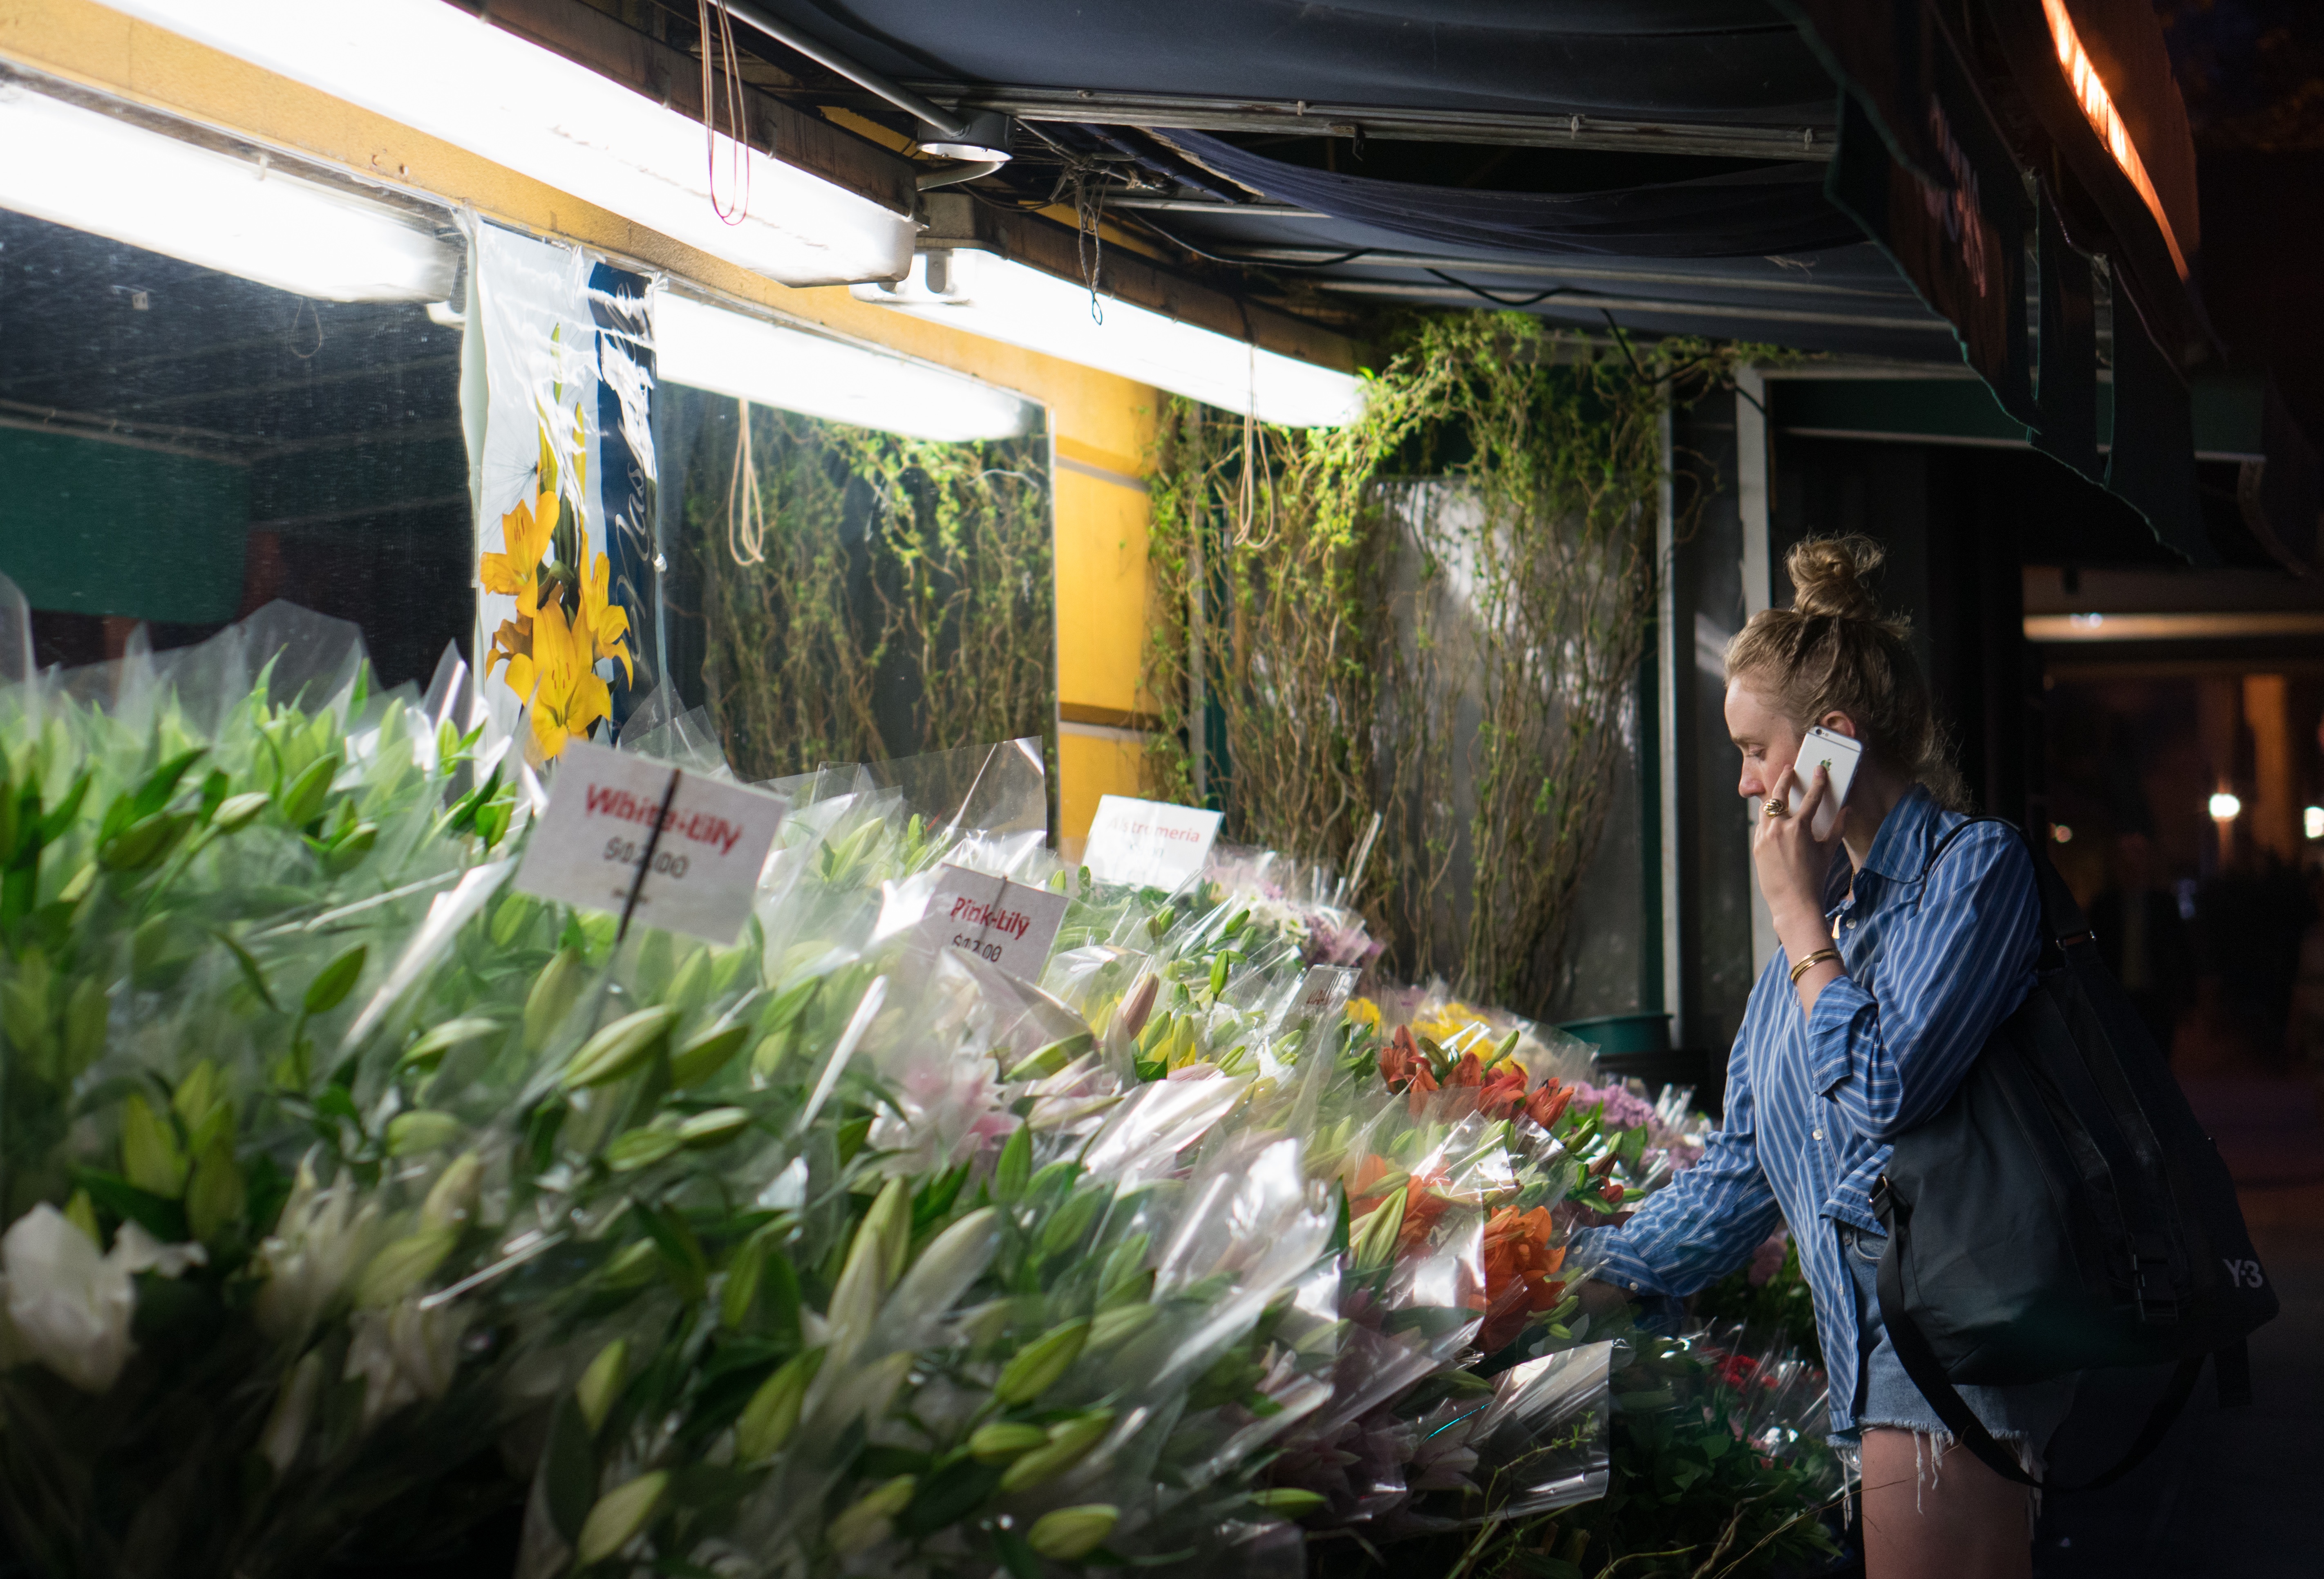
flower, floristry